Sulpicia Dryantilla

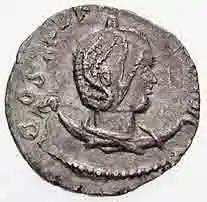
Sulpicia Dryantilla on a Roman coin

Sulpicia Dryantilla (died 260/261) was the wife of Regalianus, Roman usurper against Gallienus. Regalianus gave her the title of Augusta to legitimize his claim. Virtually nothing is known of her except that she was the daughter of Claudia Ammiana Dryantilla and Sulpicius Pollio, an accomplished senator and officer under Caracalla. She most likely died in 260/261 along with her husband, when he was killed by a coalition of his own people and the Rhoxolani.